Dave Tough

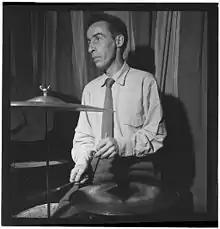
Tough in Eddie Condon's basement, c. 1947Photography by William P. Gottlieb

David Jarvis Tough (April 26, 1907 – December 9, 1948) was an American jazz drummer associated with Dixieland and swing jazz in the 1930s and 1940s. He has been described as "the most important of the drummers of the Chicago circle".